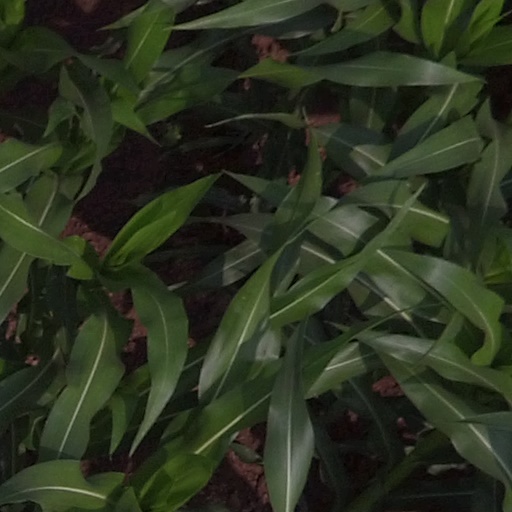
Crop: maize; corn